Adam LaRoche

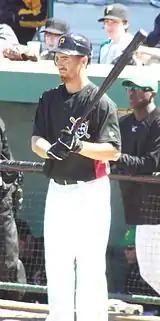
LaRoche with the Pittsburgh Pirates in 2007

On May 28, 2006, LaRoche contributed two of the Braves' record eight home runs in a remarkable win against the Chicago Cubs. In addition, in a wild game against the San Diego Padres on July 14, 2006, LaRoche hit two more home runs and had five RBIs to help the Braves to a 15–12, 11-inning win. He finished the year with a .285 average, 32 home runs, and 90 RBIs — all career bests.